Outline of fantasy

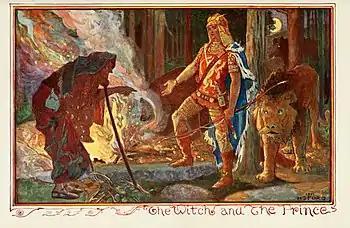
The "Violet Fairy" book (1906)

The following outline is provided as an overview of and topical guide to fantasy: